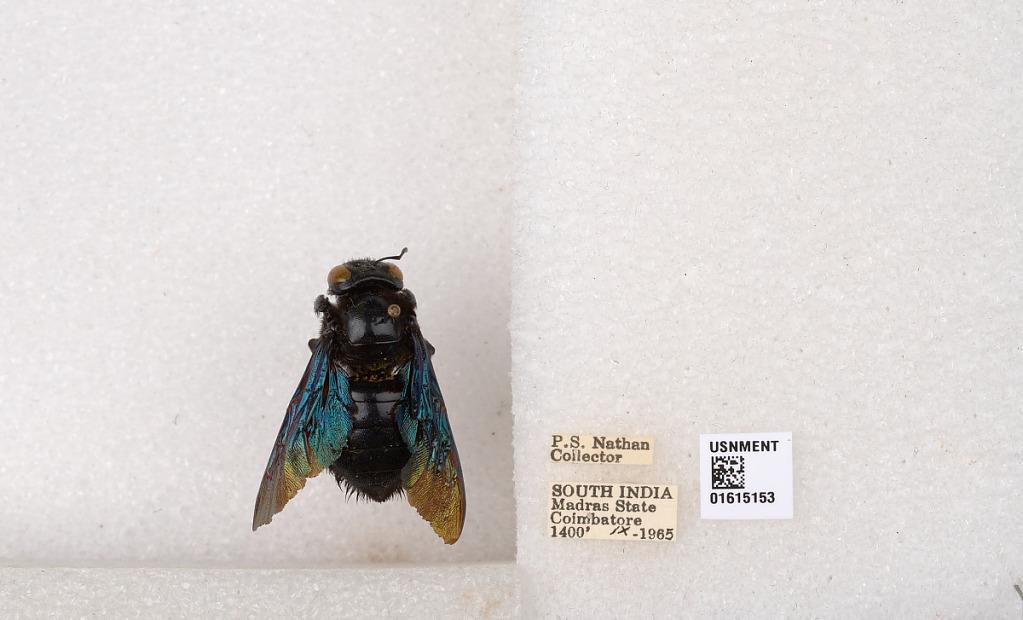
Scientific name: Xylocopa (Biluna) auripennis auripennis Lepeletier
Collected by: P. Nathan
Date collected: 1965-9-1
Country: India
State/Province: Tamil Nadu
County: Coimbatore
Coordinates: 10.9955, 76.9034